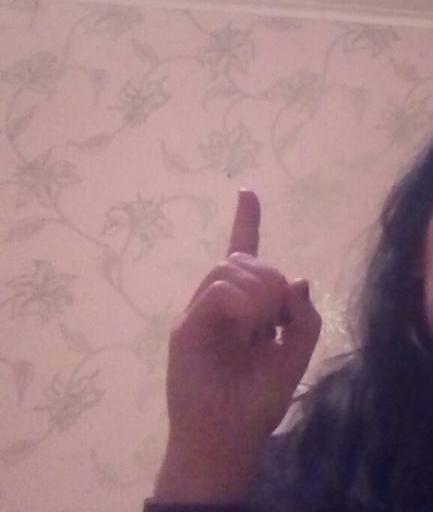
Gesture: one